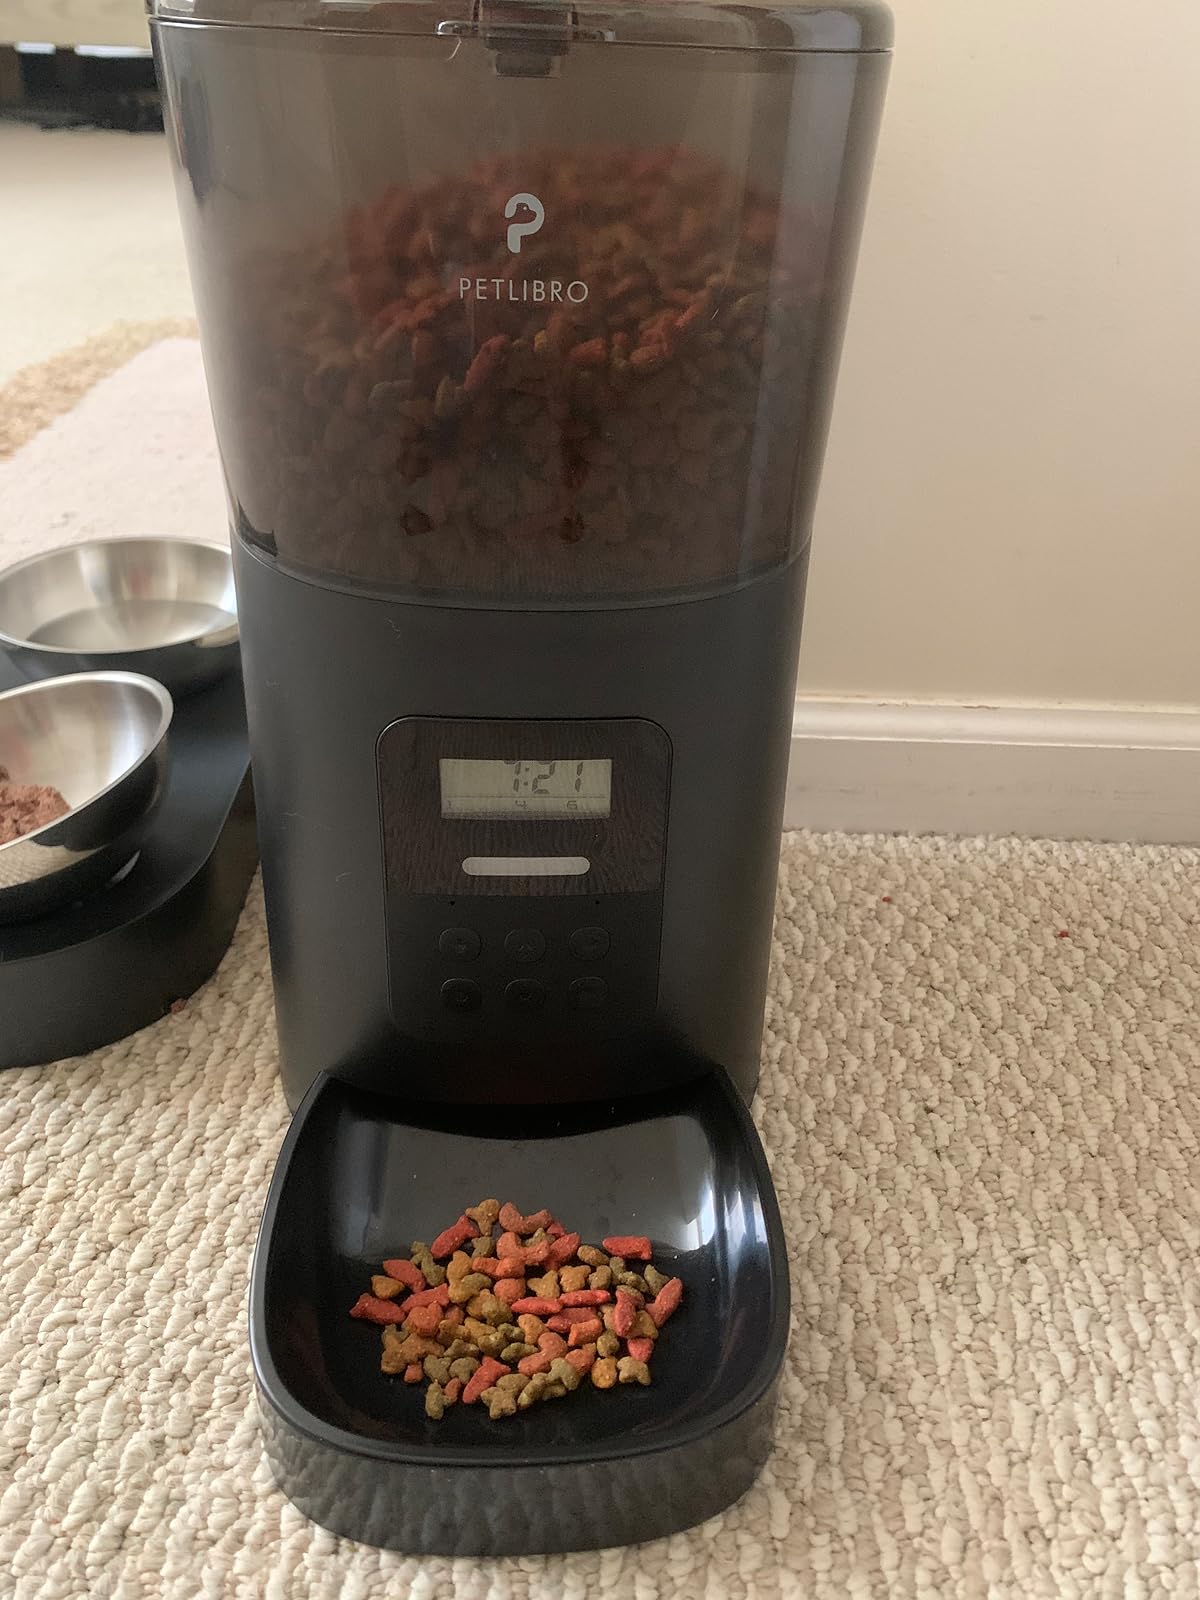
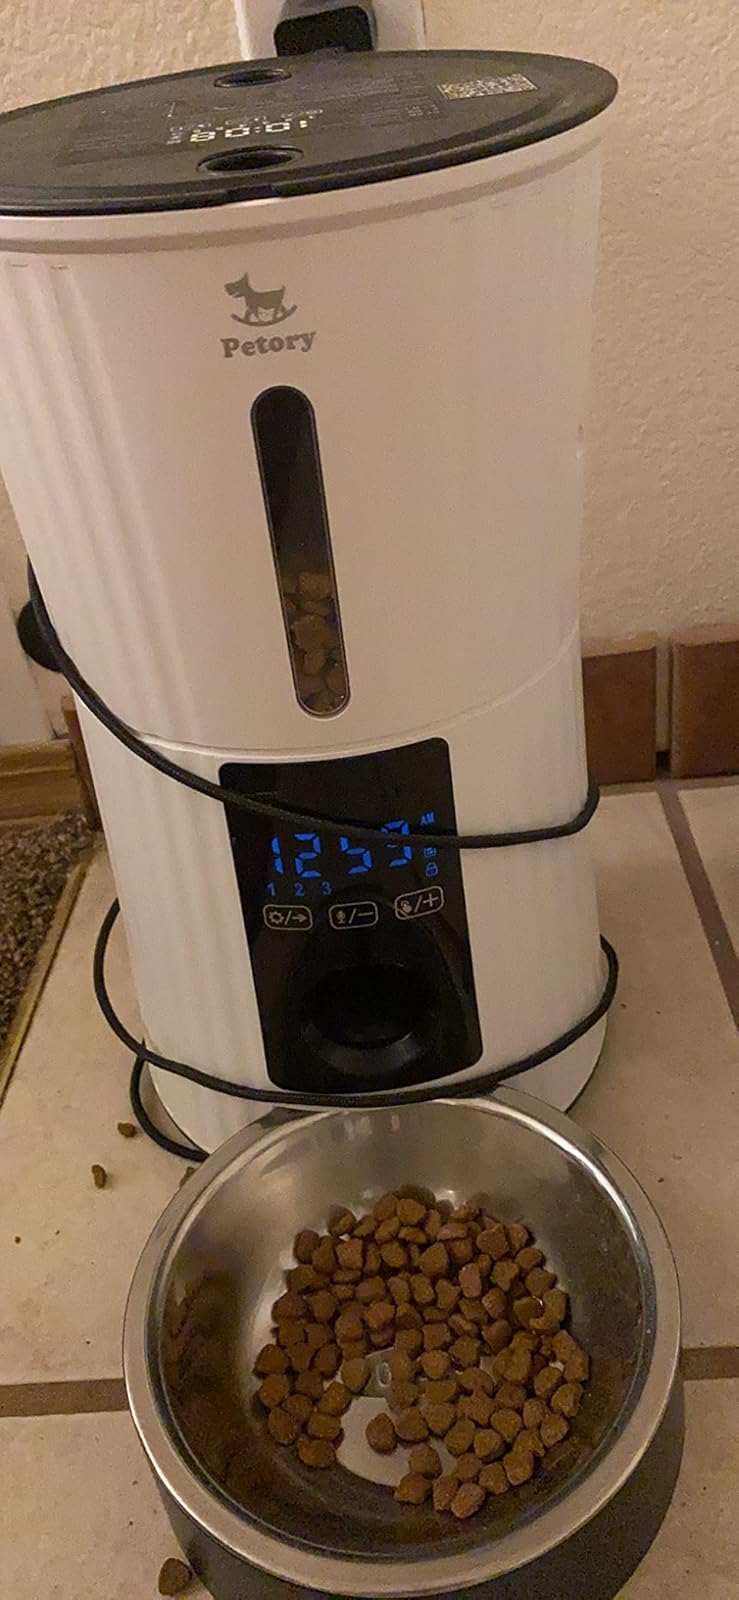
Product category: items_feeder
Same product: no